2002–03 Port Vale F.C. season

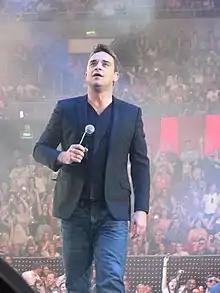
Robbie Williams decided against purchasing the club.

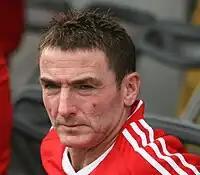
John Durnin left the club at the end of the season.

The pre-season saw Brian Horton make several free signings: Jon McCarthy (Birmingham City); Brett Angell (Rushden & Diamonds); Ian Brightwell (Walsall); Phil Charnock (Crewe Alexandra); Sam Collins (Bury); and Mark Boyd (Newcastle United). Midfielder Dean Keates had a trial at the club over the summer, but was not offered a contract.